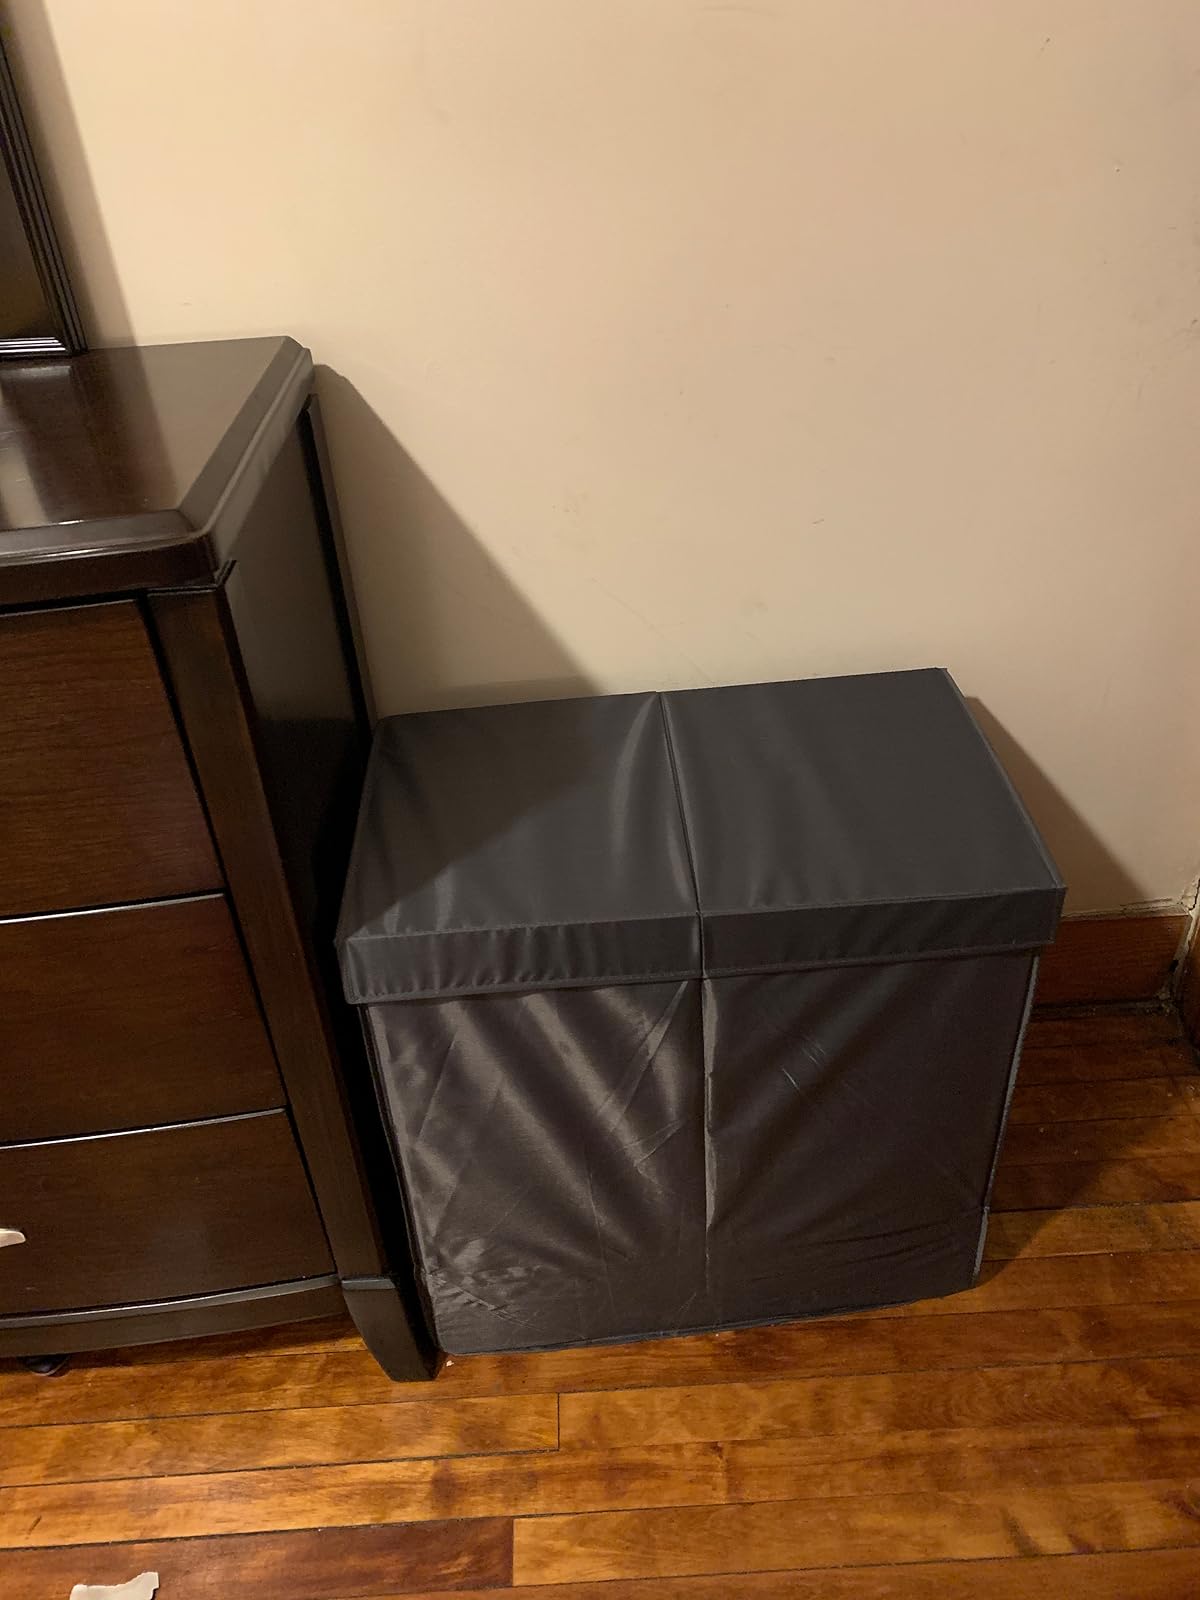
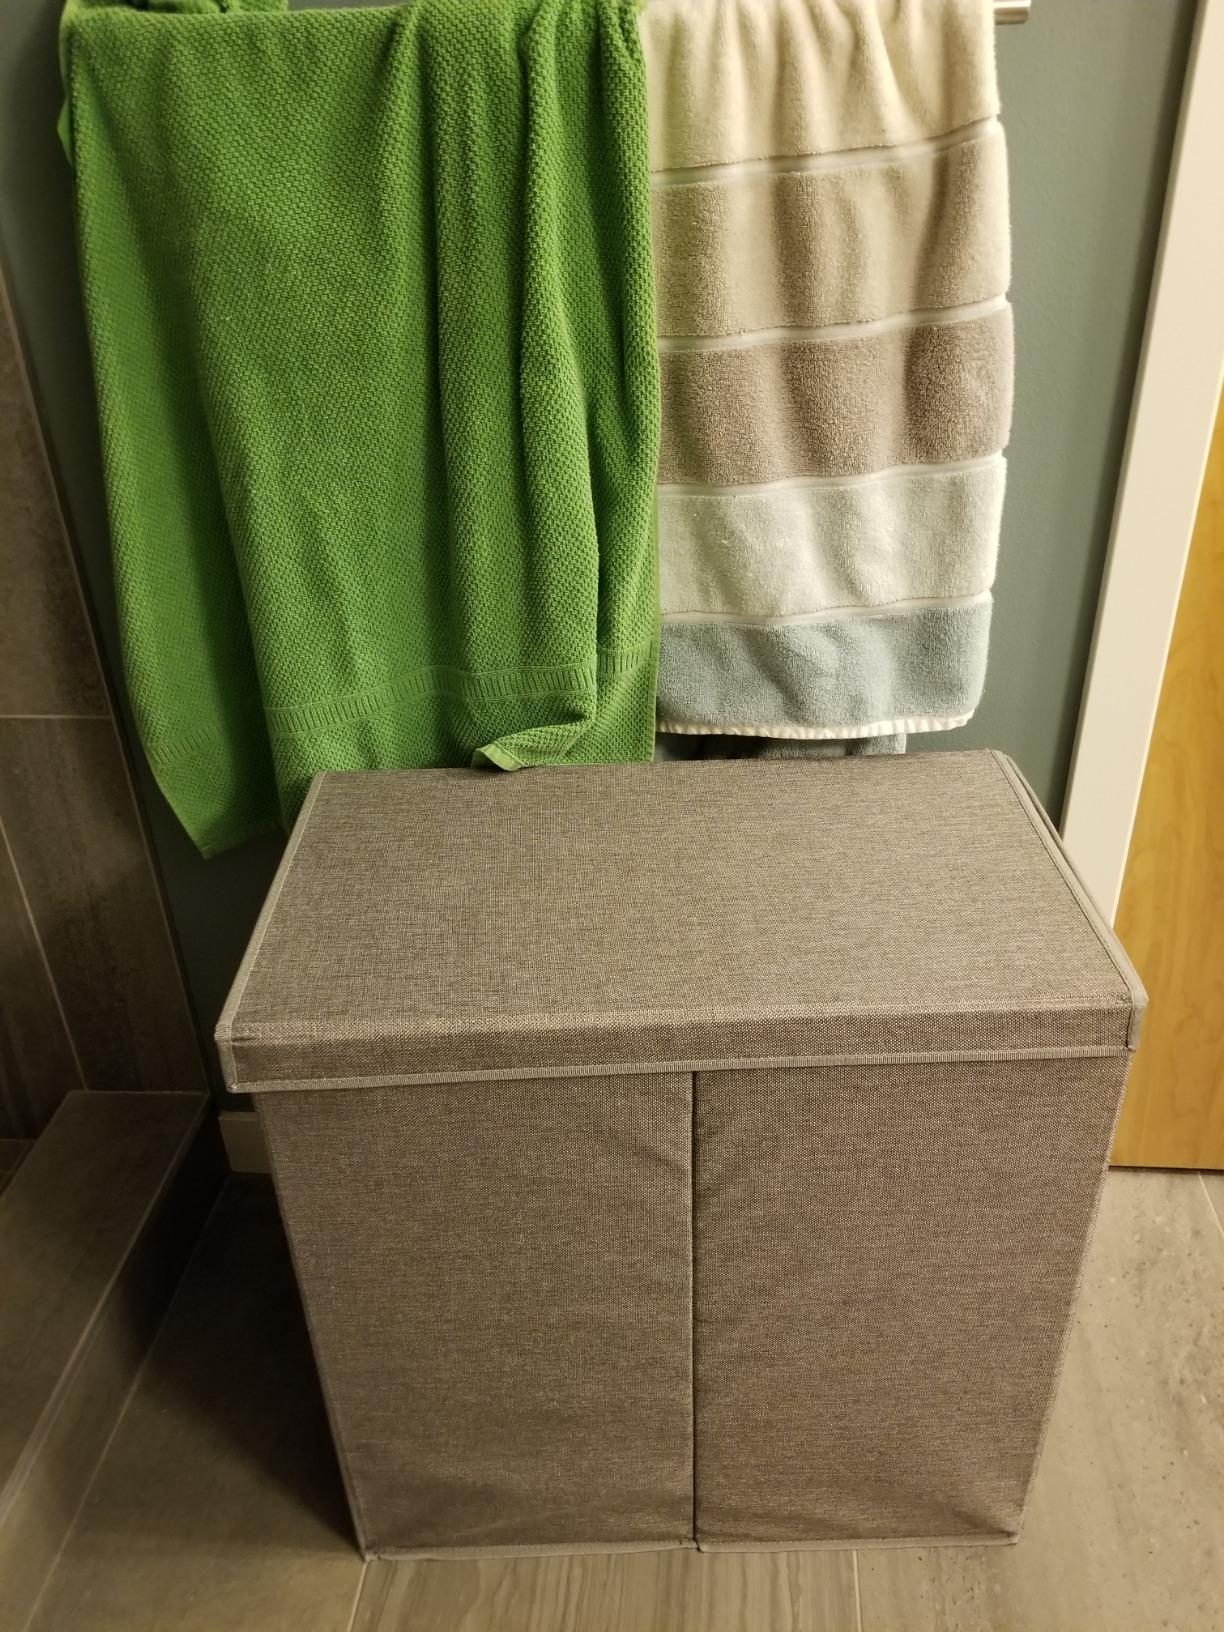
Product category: items_hamper
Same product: yes